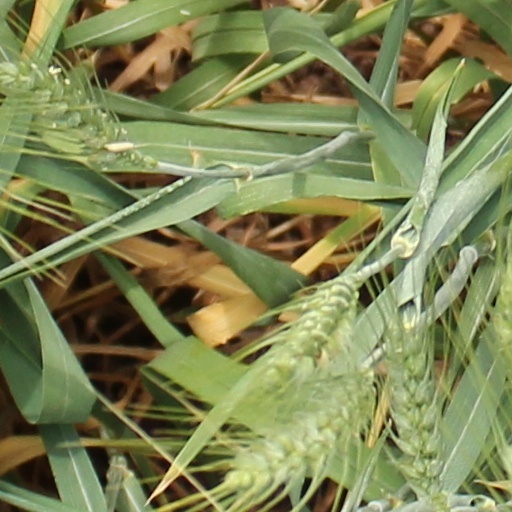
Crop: wheat